Christoph Göbel

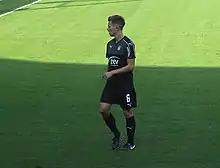

Christoph Göbel (born 23 March 1989) is a German footballer who plays as a defender for Wacker Nordhausen.